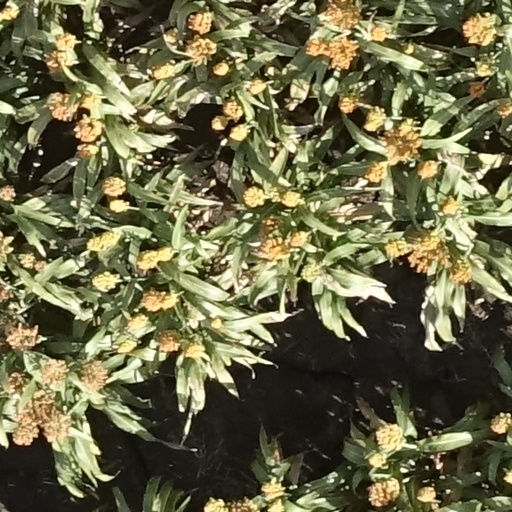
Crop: sorghum